1900 Colombian coup d'état

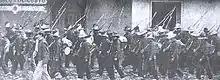
Troops during the Thousand Days' War

Due to health reasons, Sanclemente could not take office as he should on 7 August 1898, and he sent Marroquín to assume power. Such was Caro's mistrust of Marroquín that he, in turn, appointed diplomat Rafael Pinto Valderrama to hand over power to Marroquín.